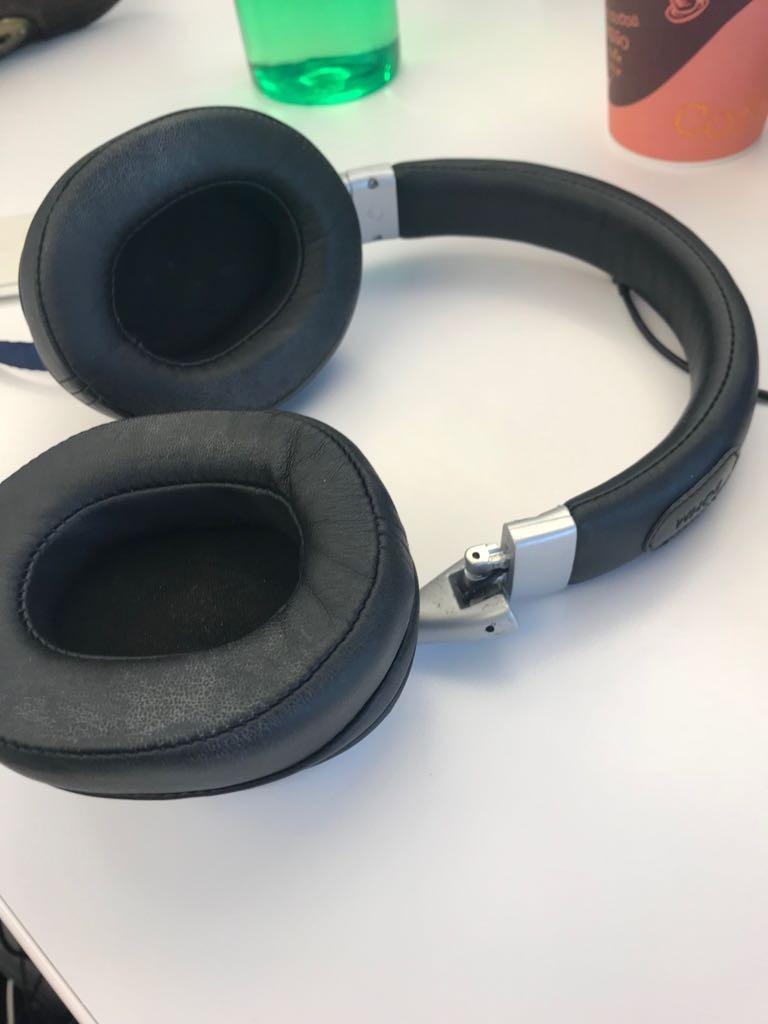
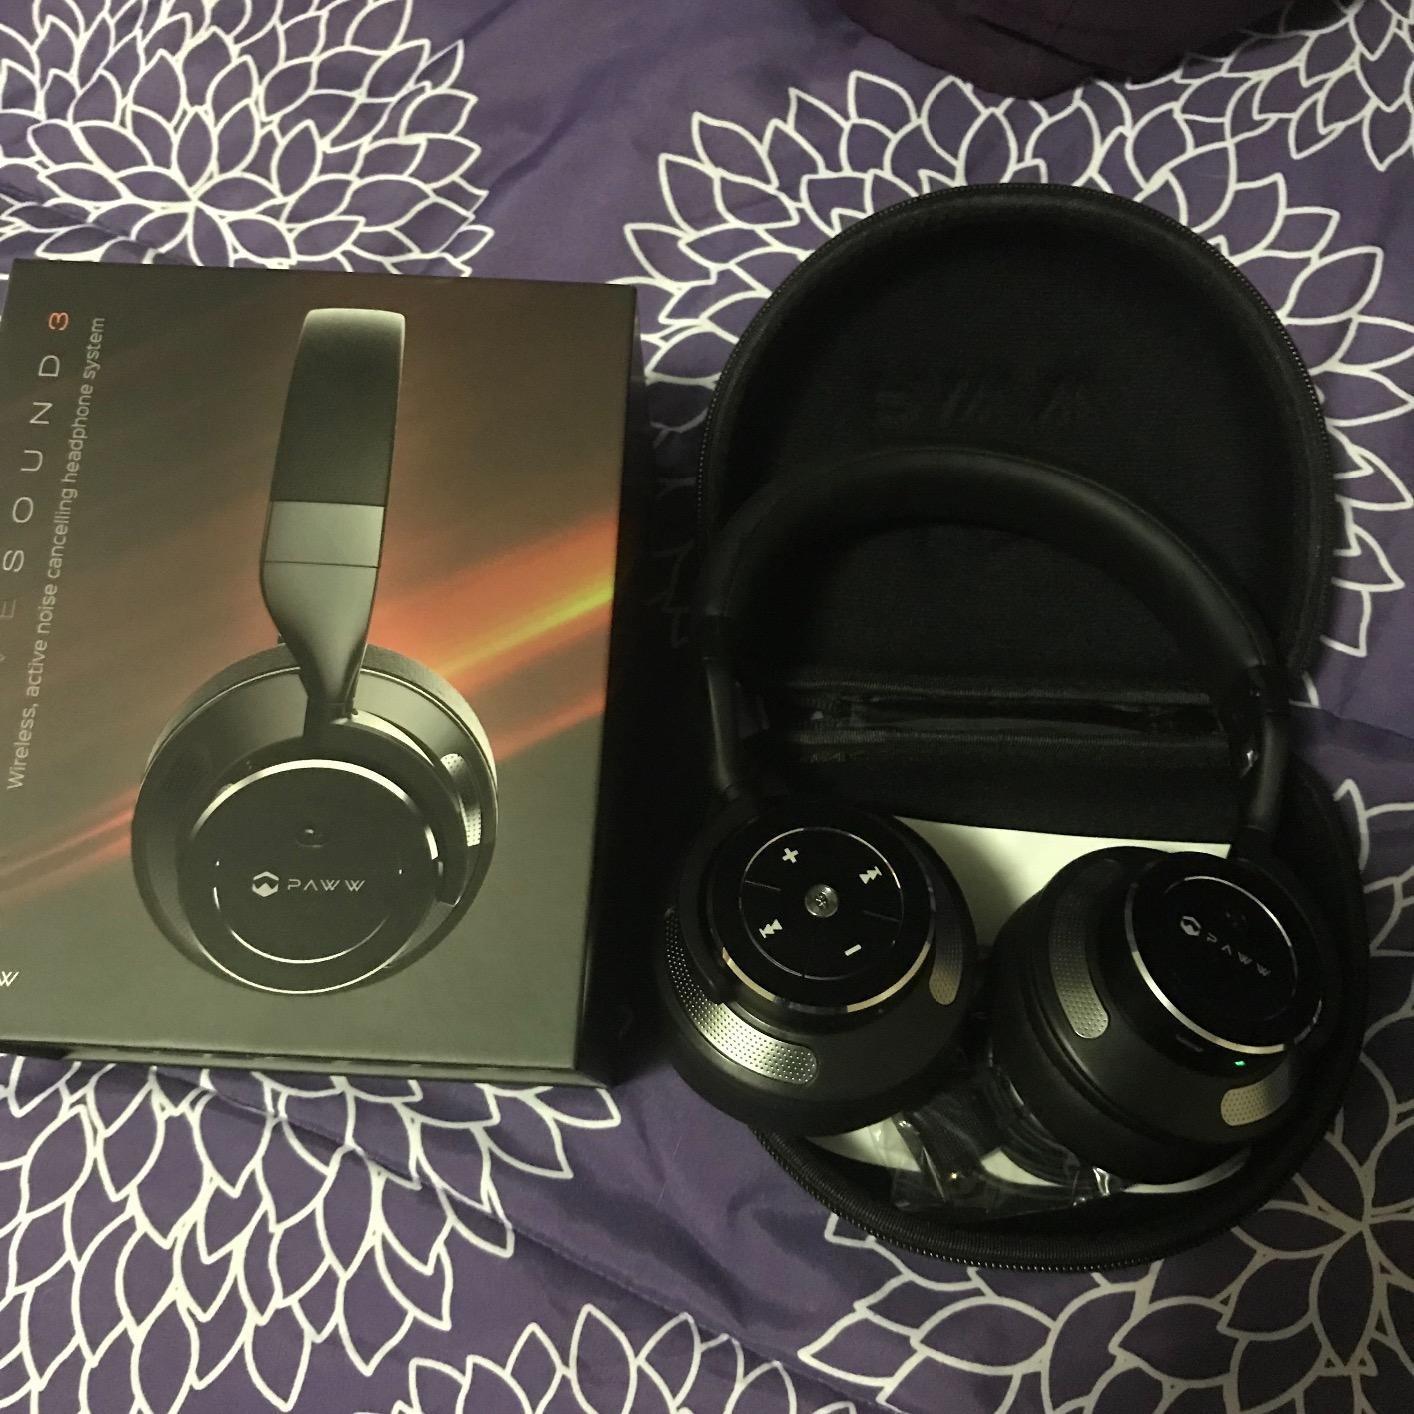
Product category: headphones
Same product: no